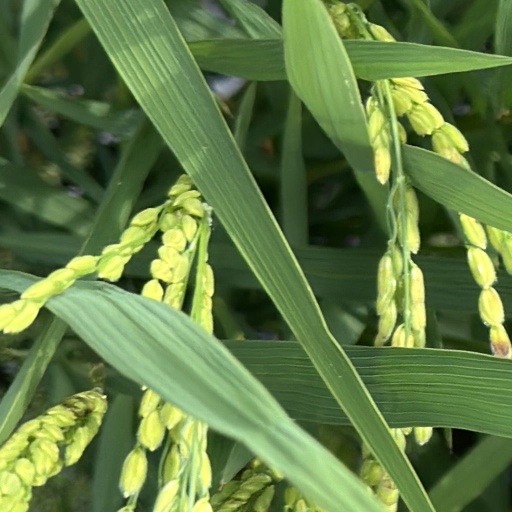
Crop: rice